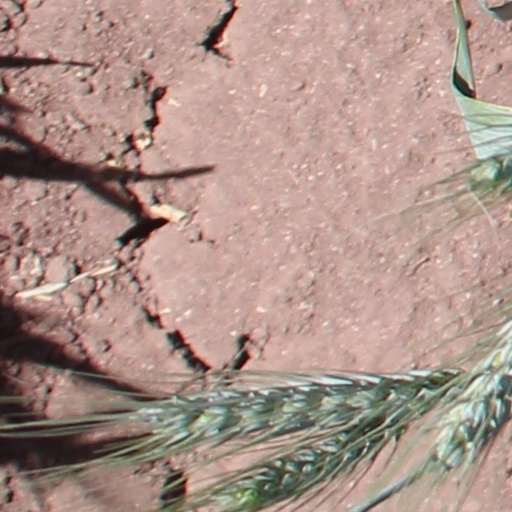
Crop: wheat